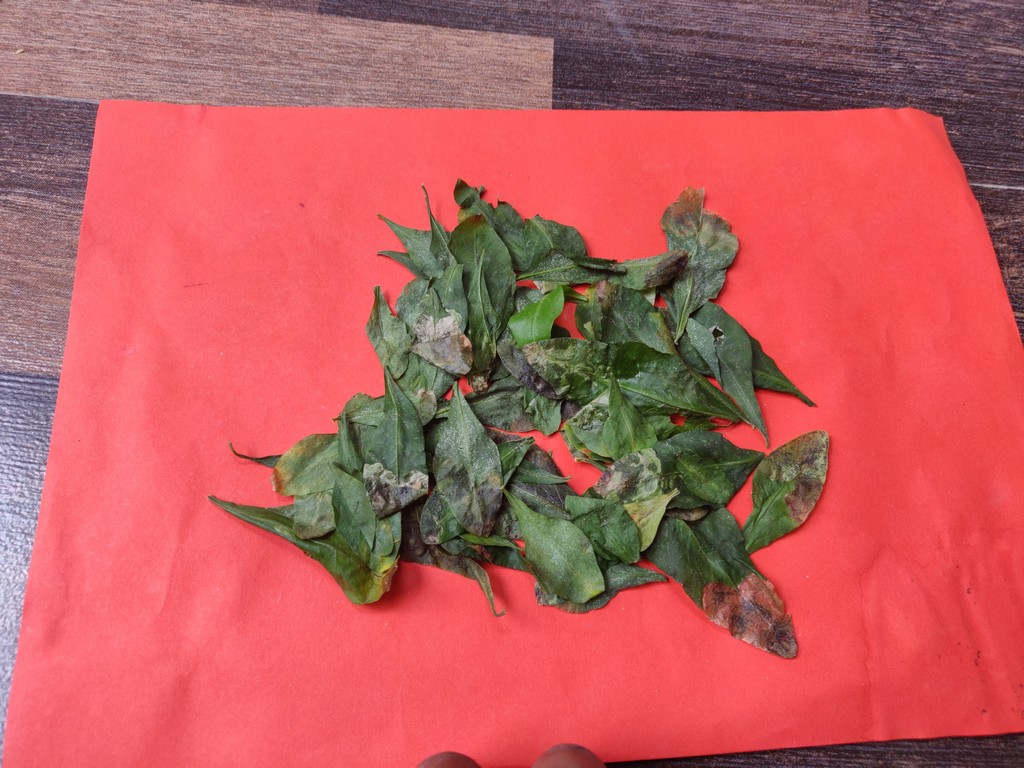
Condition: Unhealthy
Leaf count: multiple
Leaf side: unknown